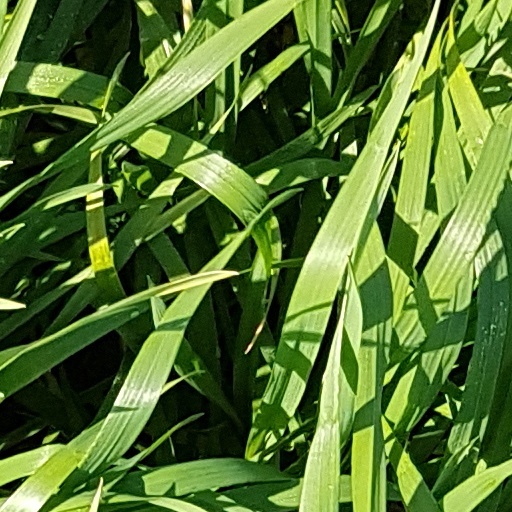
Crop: wheat